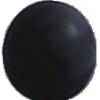
Label: Grape Blue 1